Pergamon Altar

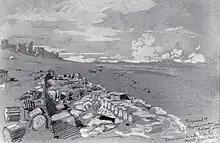
Christian Wilberg: "Ausgrabungen an der byzantinischen Mauer"; Pencil drawing with white highlighting; 29.8 x 46.7 cm, 1879; Caption (translated): "Byzantine Wall. 5-6 meters wide. Here is where the first fragments of the reliefs were found. Pergamon 79"

Since a reassessment of the perception and interpretation of antiquities dating from other than "classical" periods took place in the course of the 20th century, it is undisputed that the great altar of Pergamon is one of the most significant works, if not the apex, of Hellenistic art. The "Laocoön and His Sons" in the Vatican Museums, one of only a very few sculptures which are today regarded as especially fine examples of the art of antiquity, and which was already in antiquity declared to be a "masterpiece surpassing all other works of painting and sculpture", may be based on an original that also came from a Pergamene workshop and was created at about the same time as the altar. It is noteworthy that the opponent of the goddess Athena on the side of the Giants, Alcyoneus, strongly resembles Laokoon in posture and portrayal. When the frieze fragment was found, a cry was to be heard, "Now we have a Laokoon too!"